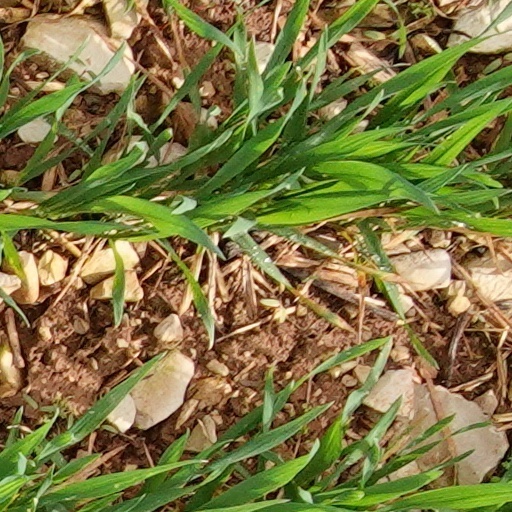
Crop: wheat